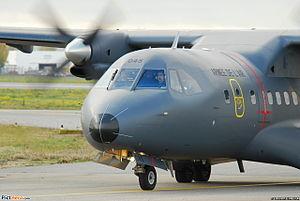
Le Détachement air 181 est une base aérienne de l'Armée de l'air française implantée dans le nord de l'île de La Réunion, un département d'outre-mer dans l'océan Indien. Elle est située depuis 1973 sur le territoire communal de Sainte-Marie, où elle se sert des infrastructures civiles de l'aéroport de La Réunion Roland-Garros.